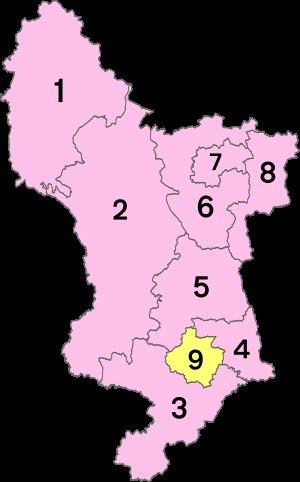
Le Derbyshire /dɑːbɪʃə/ est un comté rattaché à la région des Midlands de l'Est, en Angleterre. Réputé pour ses paysages attrayants, il comprend la plus grande partie du parc national de Peak District, la chaîne des Pennines dans sa partie nord et une partie de la forêt nationale. Alors que 13 villes dépassent les 10 000 à 100 000 habitants, il existe une grande quantité de terres agricoles peu peuplées : 75 % de la population habite 25 % du territoire. Il a des frontières avec le comté métropolitain du Grand-Manchester, le Yorkshire de l'Ouest, le Yorkshire du Sud, le Nottinghamshire, le Leicestershire, le Staffordshire et le Cheshire.